Cordillera Oriental montane forests

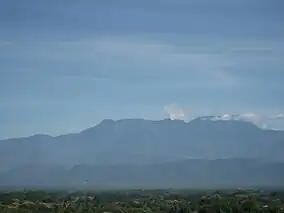
Sierra de Perijá National Park

The World Wildlife Fund (WWF) gives the Cordillera Oriental montane forests ecoregion a status of "Vulnerable".